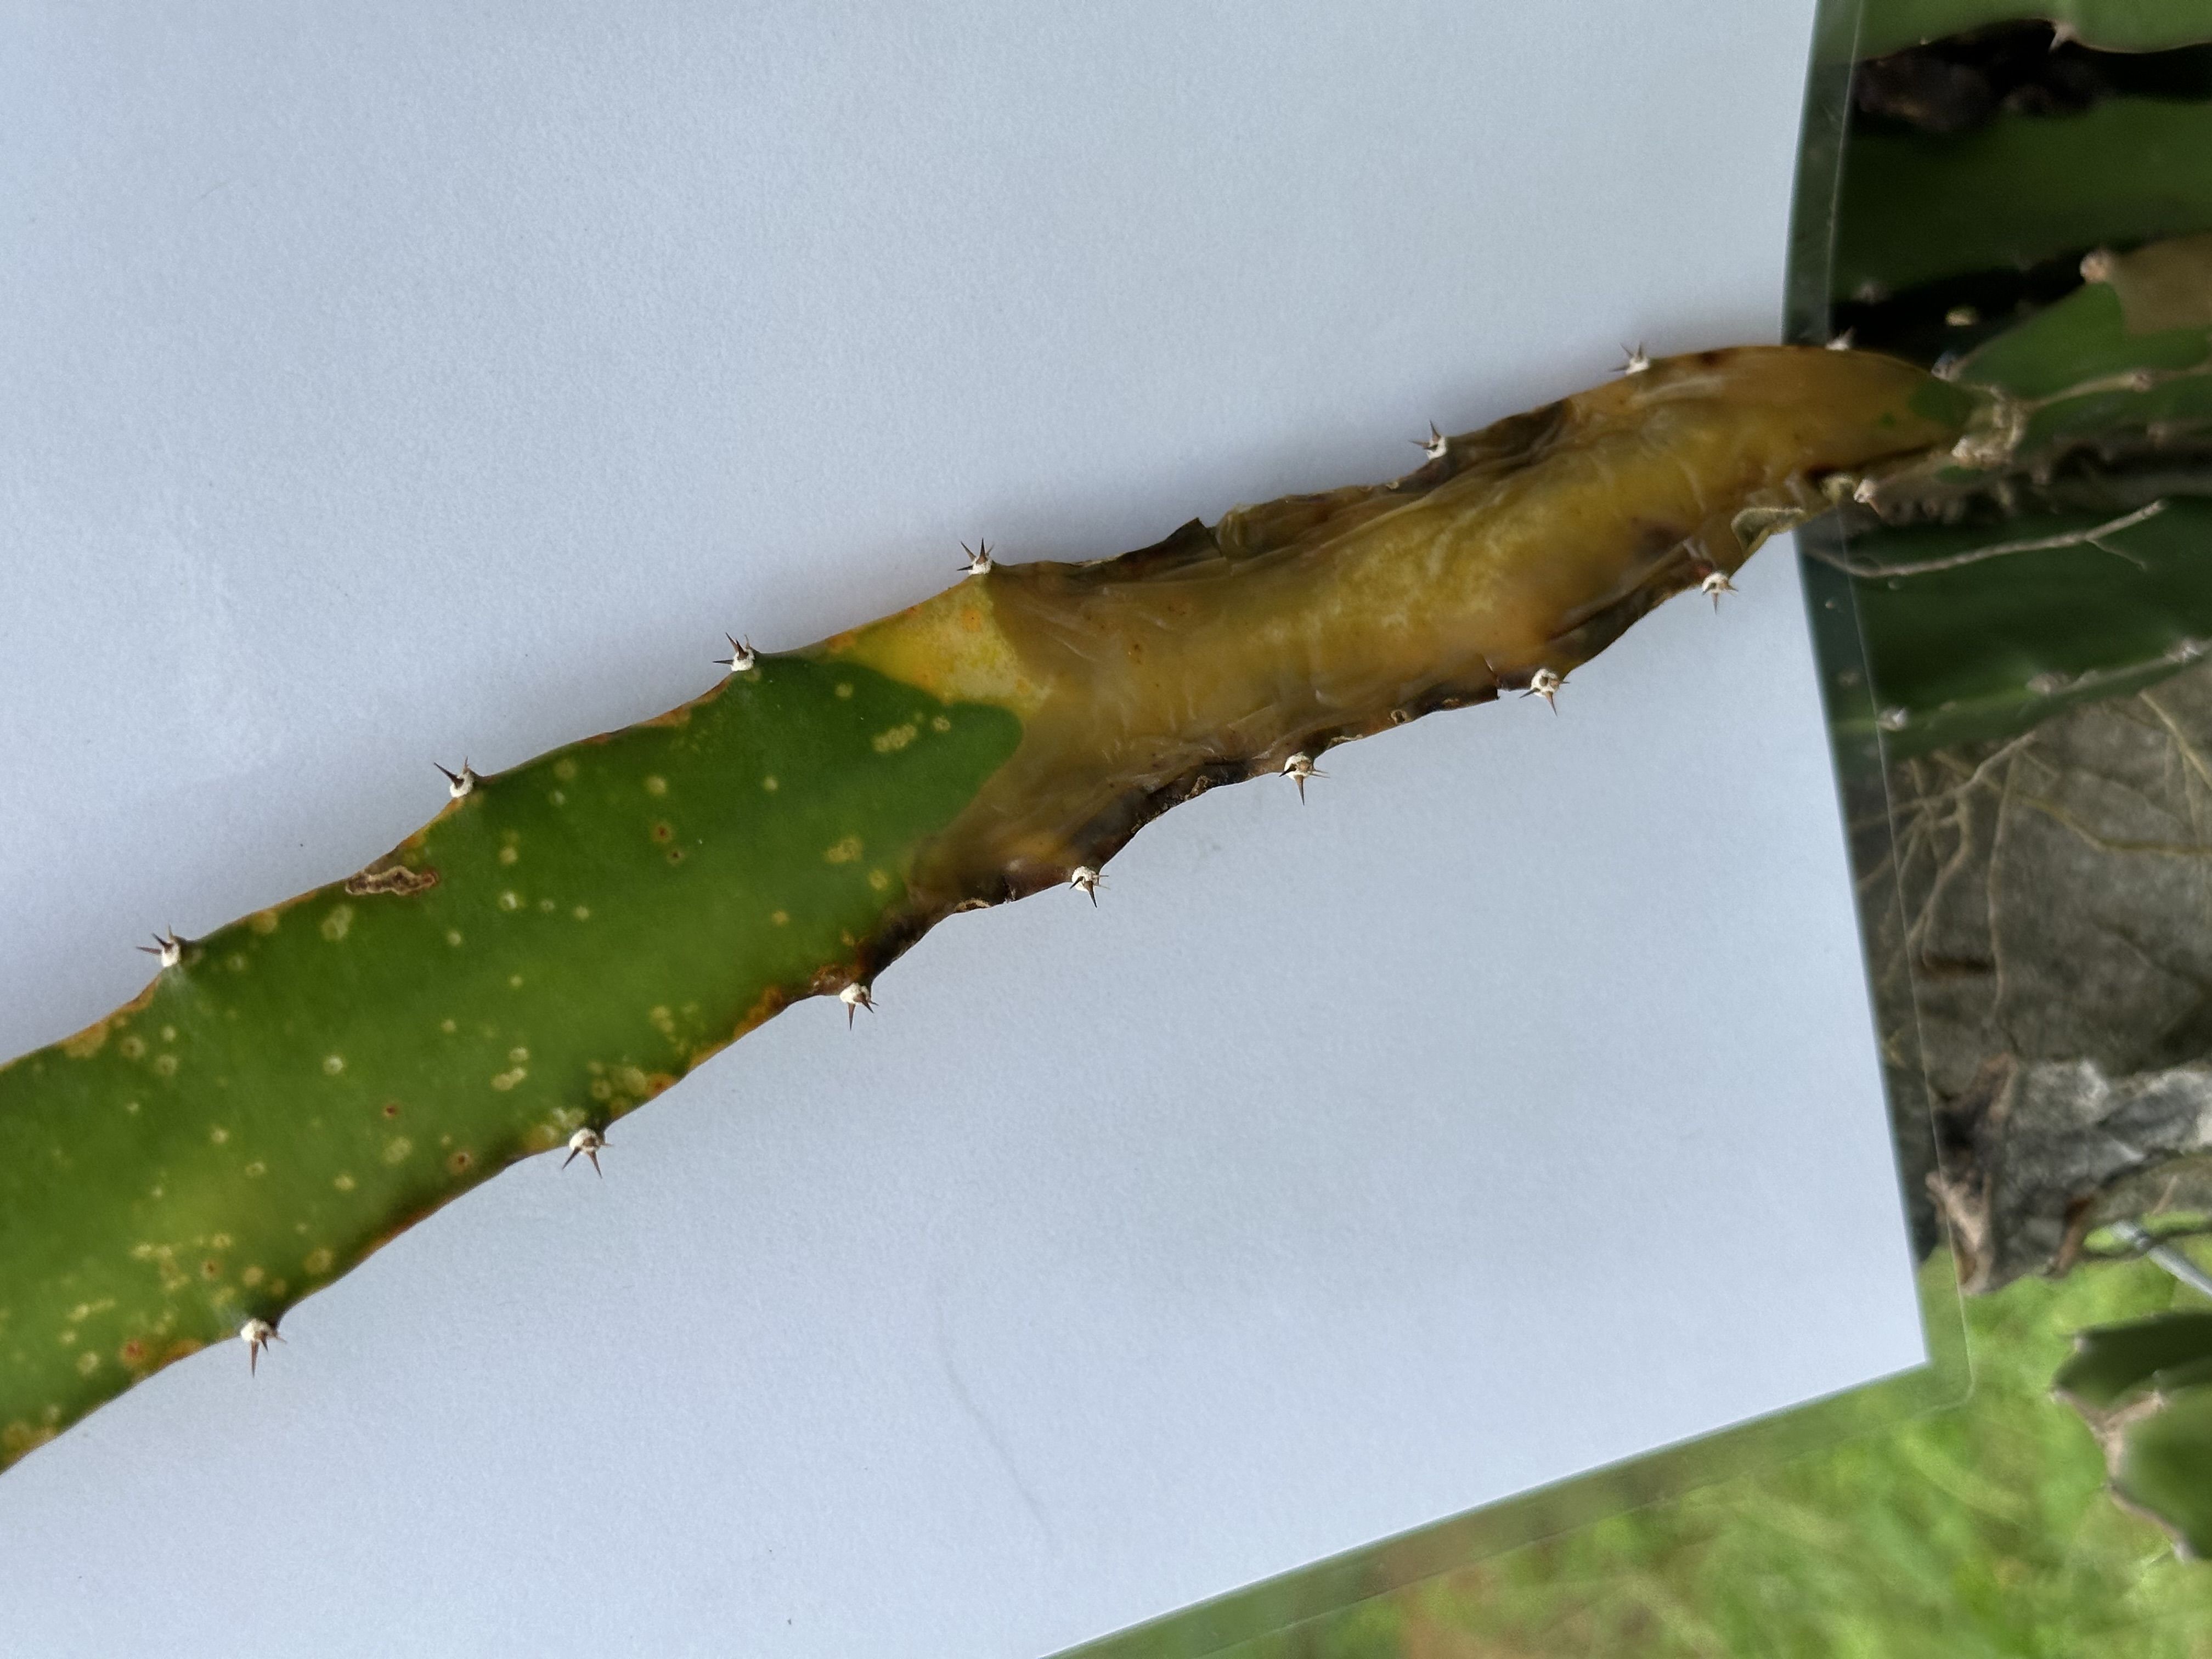
Label: Bad leaf